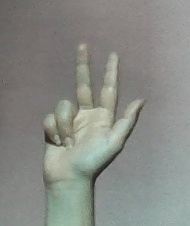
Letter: al